Antoine Charles Louis de Lasalle

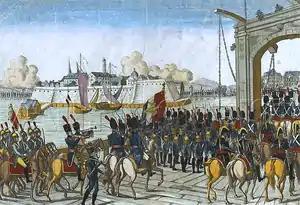
Capitulation of Stettin (anonymous print)

Lasalle went into immediate action at the Battle of Austerlitz, with the 1st Dragoon Division, under the command of Divisional General Louis Klein, in the Cavalry Reserve of Marshal Joachim Murat. Because of his successes on the field, he was given command of a Light Cavalry Brigade consisting of the 5th and 7th Hussar Regiments, also under the command of Marshal Murat. Lasalle's star was high during the 1806 campaign for Prussia, where his hussars became known as the "Brigade Infernale" ("Hellish Brigade"), with Colonels François Xavier de Schwarz and Ferdinand-Daniel Marx as his regimental commanders.